Sustainable healthcare

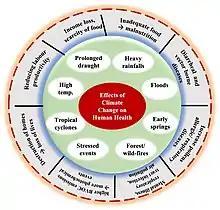
Overview on effect of climate change

The World Health Organization (WHO) has described climate change as the biggest health threat facing humanity, highlighting that those in low-income and disadvantaged communities, who historically contributed least to the causes of climate change, are being affected first and hit the hardest. These concerns are also seen in ‘The Lancet Countdown’, an annual report published in The Lancet medical journal by a group of international experts; it makes an assessment of how climate change is impacting human health. In 2016 the report described the effects of climate change on human health as ‘potentially catastrophic’.